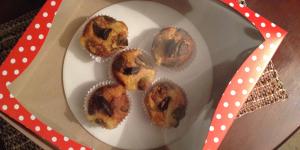
muffins de oreo